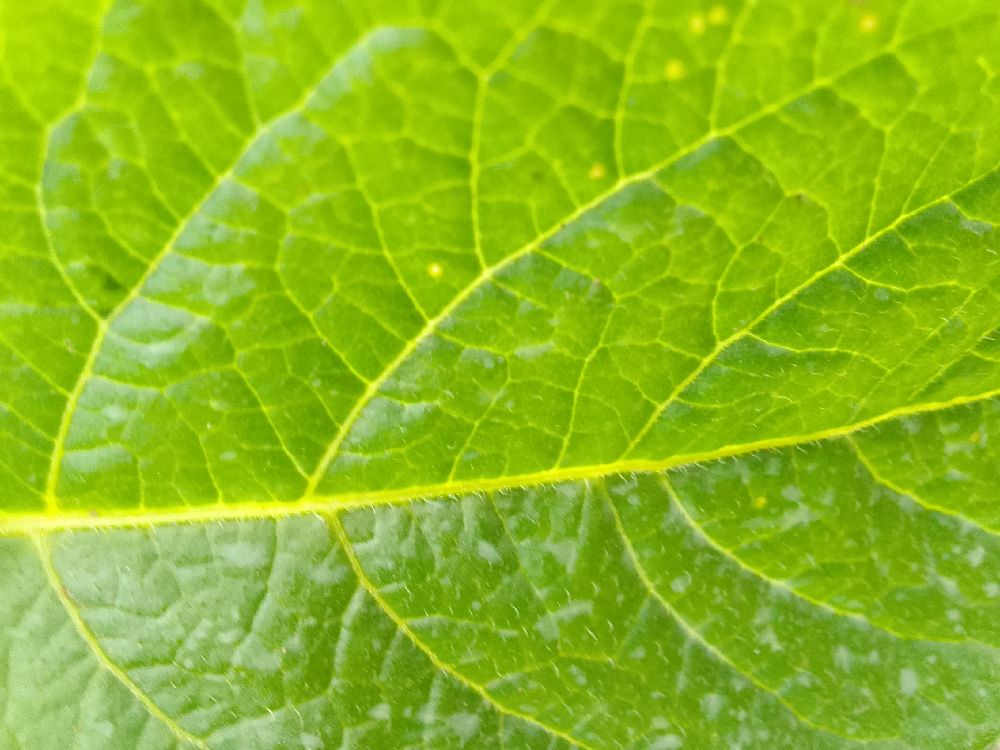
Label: Healthy